Copper in architecture

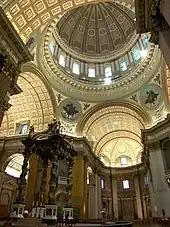
Cathedral-Basilica Mary Queen of the World, in Montreal. At the transept crossing in front of the main altar stands the Baldacchino with red copper, made in Rome in 1900.

Copper cladding has become popular in modern architecture. The technology enables architects to incorporate visually desirable features into their designs, such as embossed or shaped-metal cladding.